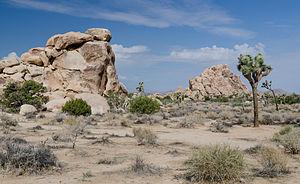
Le parc national de Joshua Tree est un parc national situé dans le sud-est de la Californie. Le parc doit son nom aux arbres de Josué originaires du désert de Mojave. Initialement déclaré monument national en 1936, Joshua Tree a été redésigné comme parc national en 1994 lorsque le Congrès américain a adopté la California Desert Protection Act. Comprenant une surface de 3 199 km² — soit une superficie légèrement plus grande que l'État de Rhode Island — le parc comprend 1 739 km² de nature sauvage désignée. Le parc se trouve dans les comtés de Riverside et de San Bernardino et abrite deux écosystèmes de désert distincts : le désert du Colorado, aux altitudes basses, et le désert des Mojaves aux élévations plus hautes. Ce dernier est l'habitat du Joshua tree, arbre de Josué, une espèce que l'on rencontre uniquement au sud-ouest des États-Unis.